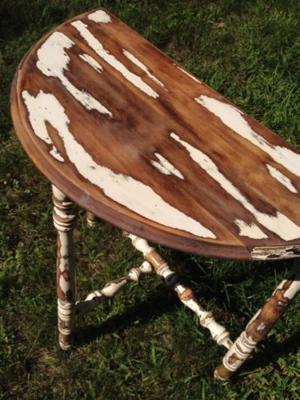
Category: table